Mapsco

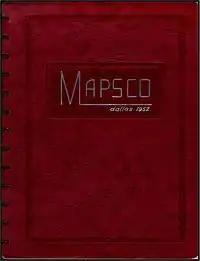
The cover of the first Dallas Mapsco dated 1952

Mapsco was started by Milton Boyd Keith, owner of several Dallas, Texas, florist shops. Impetus for the first Dallas Mapsco began in 1948 when Keith's drivers kept getting lost, and he decided to make a street atlas booklet for them. Keith spent four years appealing to local government entities to obtain current mapping, but was never successful. Finally, in 1951, Keith approached the Dallas City Building Inspection Division, to obtain mapping data. Their maps were the most accurate produced at that time, but had no index. (The building inspectors at that time just knew where everything was by memory.) Keith obtained the BID maps from the city and began to work in the back of the flower shop at 3323 Oak Lawn Avenue, producing an indexed street map. His shop manager, Lily Kendrick, was instrumental in the laborious process of paging and indexing the city of Dallas into a booklet.